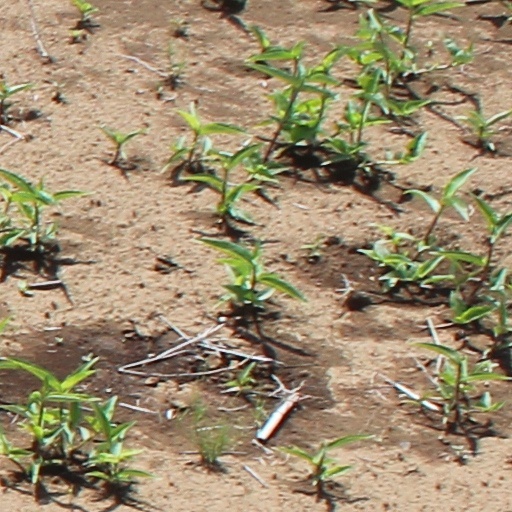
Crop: wheat